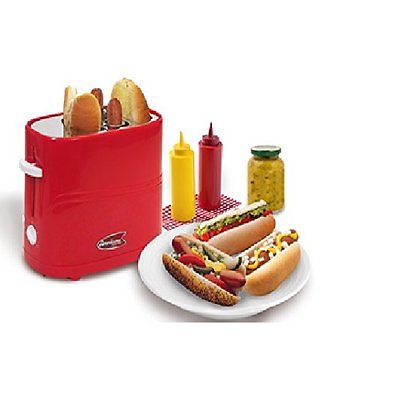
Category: toaster